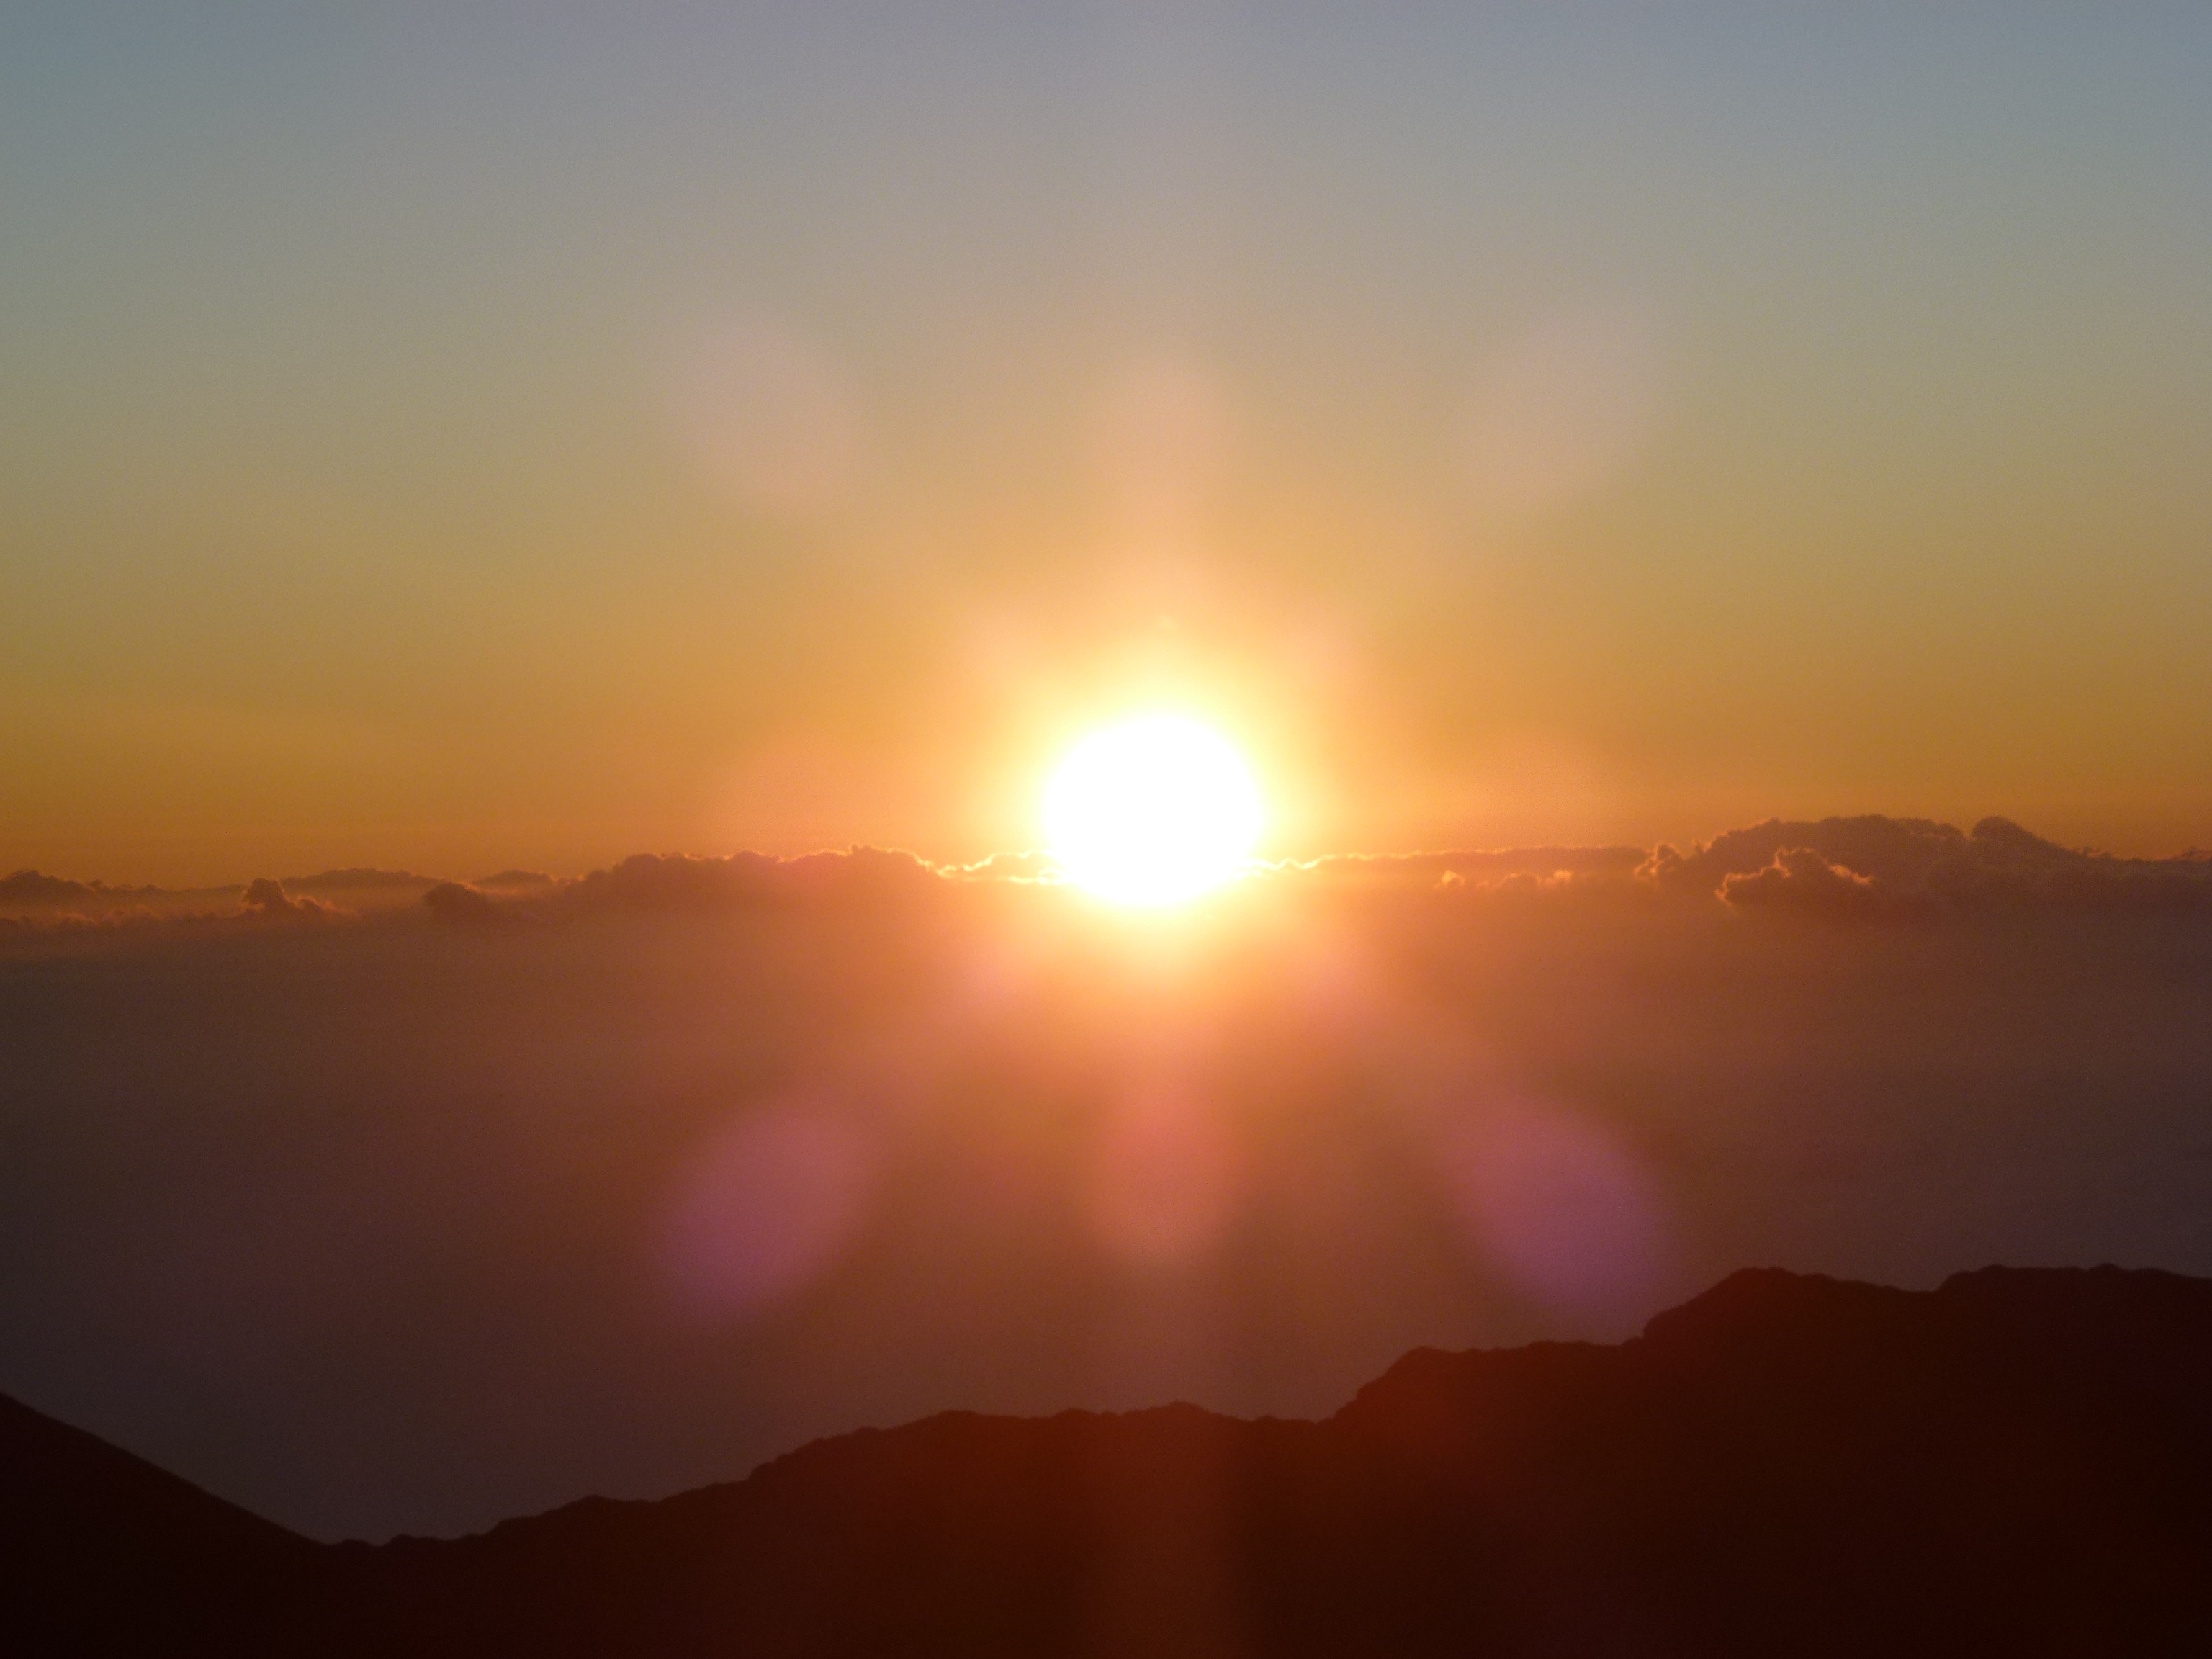
nature, horizon, mountain, light, sky, sun, sunrise, sunset, mist, sunlight, morning, hill, dawn, atmosphere, dusk, evening, haze, volcano, mountain landscape, clouds, wallpaper, afterglow, atmospheric phenomenon, red sky at morning